BlueSG

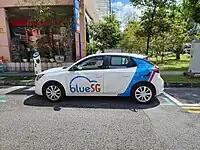
Corsa-e at a Bluesg station in Kembangan, Singapore

BlueSG introduced 2 rental packages on 1 October 2019, with the packages originally available for durations of 3 hours and 5 hours rentals respectively, which were only available from Monday to Friday. On 1 March 2021, with per minute fees increased to S$0.36, the prices for the rental packages was also revised and the 5 hour package was replaced with a 4 hours one instead. As of March 2024, the rates for the Corsa-E was revised to S$0.52 per minute, rental packages were also revised to 2 hours and 3 hours only available at different prices for weekdays and weekends, with the 4 hours package removed.